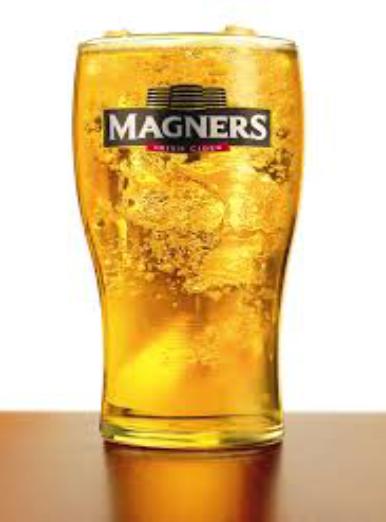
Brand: Magners Irish
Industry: Food